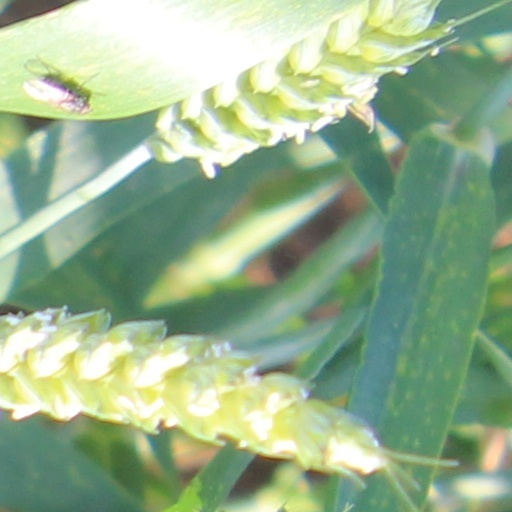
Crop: wheat